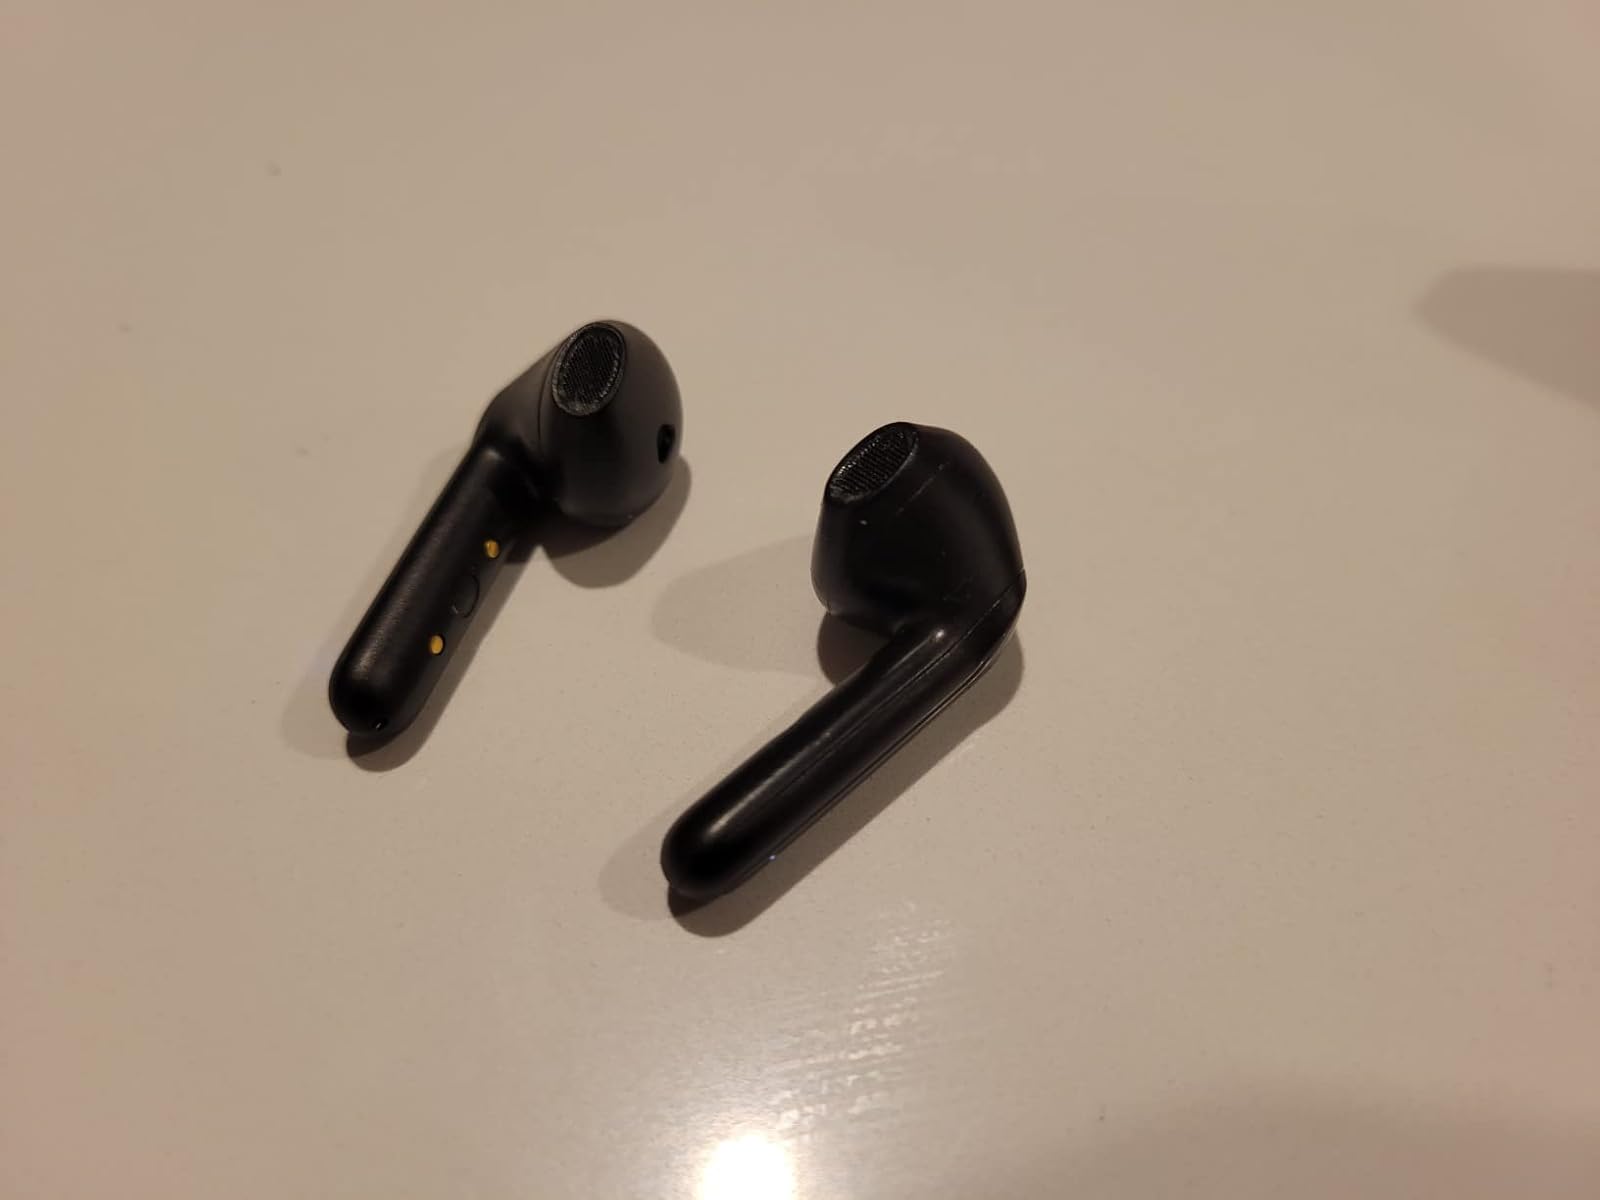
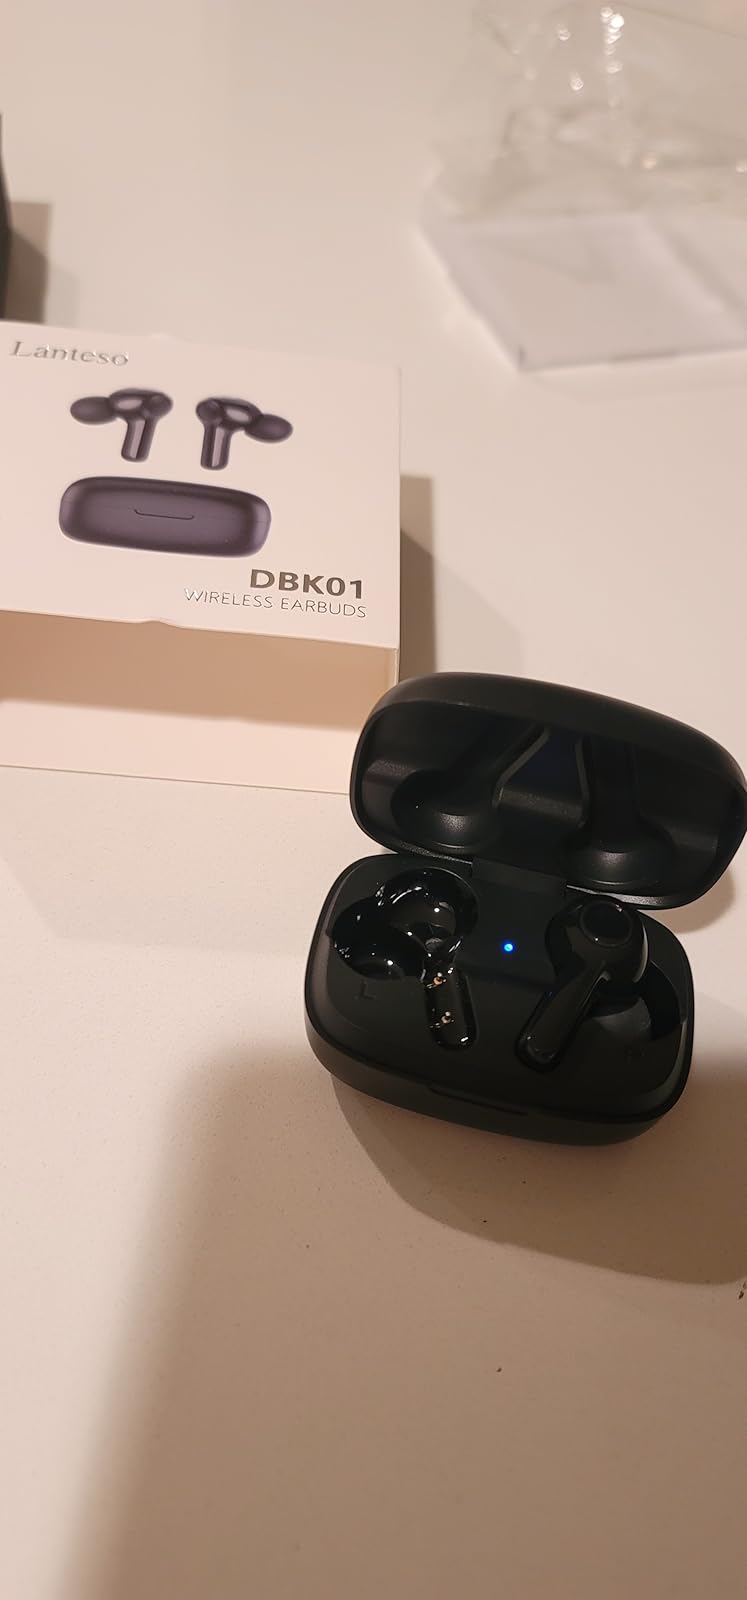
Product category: earbuds
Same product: no